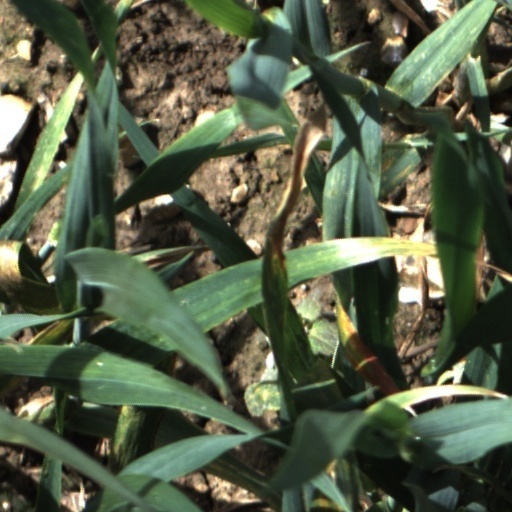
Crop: wheat